Alexander De Soto

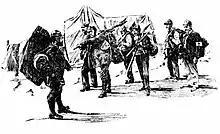
Artistic representation of De Soto's Klondike expedition, "The Philadelphia Times", 1897

In November 1897, seven members of the New York Bowery Mission, led by De Soto, started a trip to the Klondike region to bring worship and gospel sessions to Alaskan gold miners and natives. Their main goal was to establish a mission similar to those in New York in Dawson City. They were determined to hold worship meetings at every point on their route from New Jersey to California and Washington, and after going through the Chilkoot Pass to Juneau and Dawson.